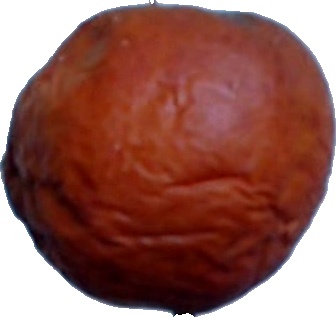
Label: apple_rotten_1